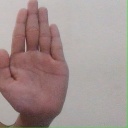
अक्षर: ध